Petaling Jaya Rangers F.C.

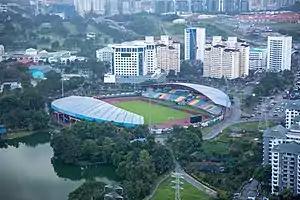
MBPJ Stadium

PJ Rangers home stadium was the Petaling Jaya Stadium in Petaling Jaya, Selangor. In 2015 Malaysia FAM League, the club played in MPSJ Stadium, Subang Jaya, before moving to UPM Mini Stadium, Serdang for the remainder of the season. For the second season, the club once again moved, to the Shah Alam Stadium.